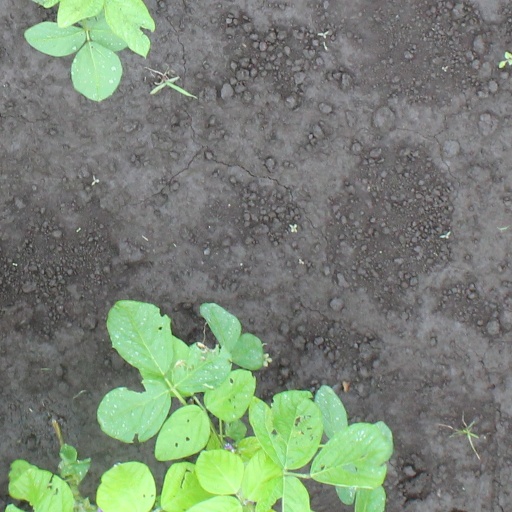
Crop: soybean